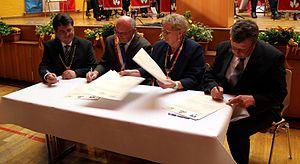
Signer/Re-signer le Mandat (?) de Jumelage entre Burgkunstadt-Quéven et Altenkunstadt-Weismain-Quéven. De gauche â droit: Udo Dauer (1. Maire de Weismain), Marc Cozilis (1. Maire de Quéven), Brigitte Konrad (3. Maire de Burgkunstadt), Georg Vonbrunn (1. Maire de Altenkunstadt)